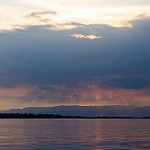
Label: sea